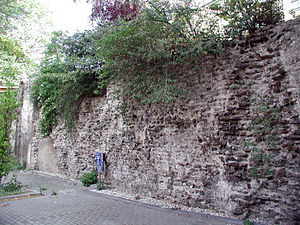
Kölns bymur / Galleri
Kölns bymur er, som navnet antyder, en bymur omkring byen Köln i Nordrhein-Westfalen. Den blev først opført i slutningen af det første århundrede til den kvadratiske by Colonia Claudia Ara Agrippinensium, som blev anlagt af romerne. Der blev etableret en større bymur i middelalderen, der var halvmåneformet, og gik fra nord til syd og stødte op til Rhinen i begge ender. Den sidste udvidelse af bymuren foregik i 1815, da byen var en del af Preussen. Allerede i 1881 blev den middelalderlige bymur revet ned, men der er dog nogle få rester bevaret.